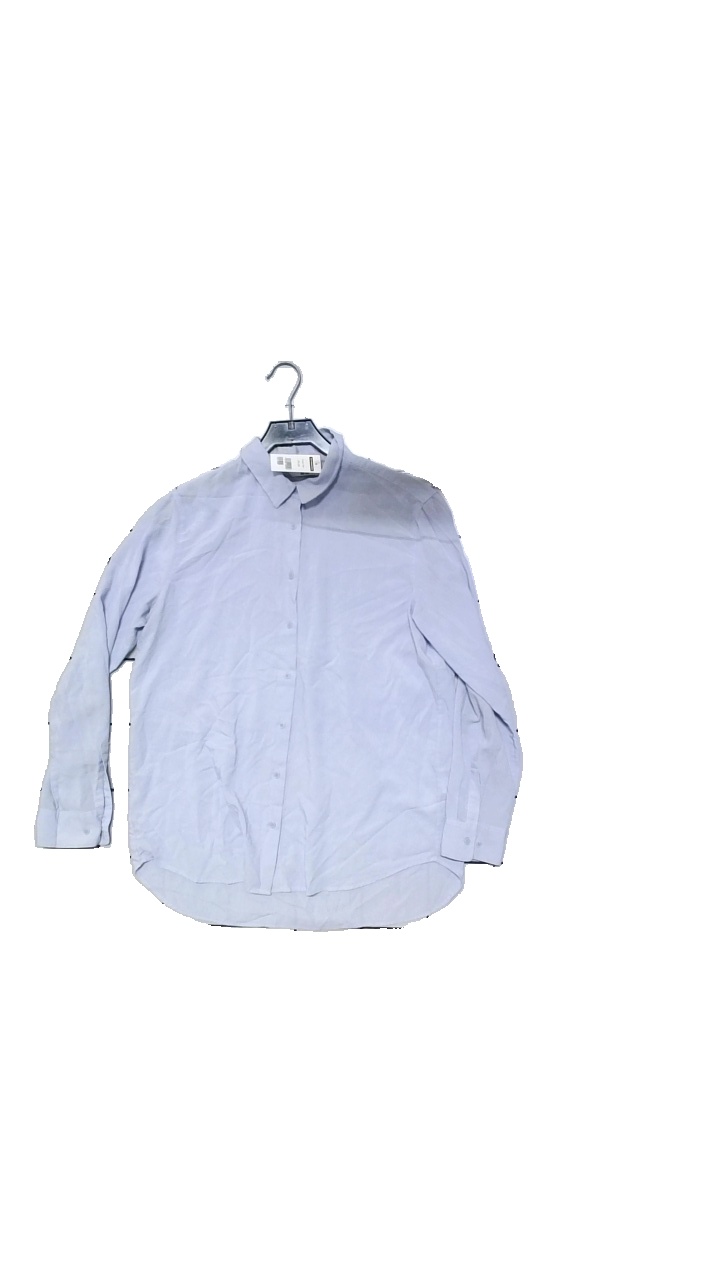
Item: Shirt (Ladies)
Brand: Uniqlo
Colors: Blue
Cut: Regular
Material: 76% rayon, 24% polyester
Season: All
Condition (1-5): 5
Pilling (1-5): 4
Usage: Reuse
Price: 100-150